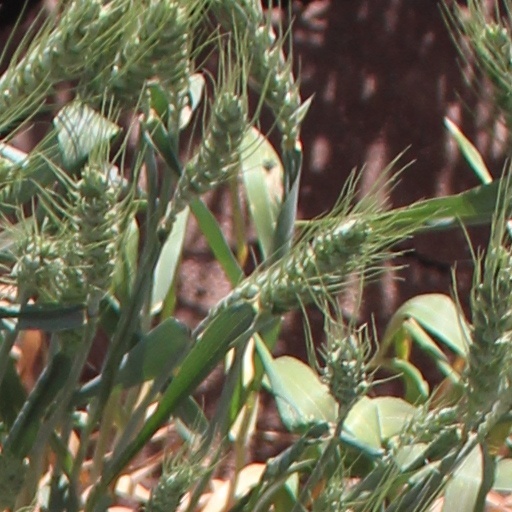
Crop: wheat